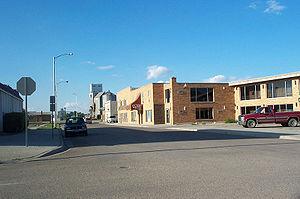
La ville de Grafton est le siège du comté de Walsh, dans l’État du Dakota du Nord, aux États-Unis. Sa population s’élevait à 4 284 habitants lors du recensement de 2010, estimée à 4 159 habitants en 2018.